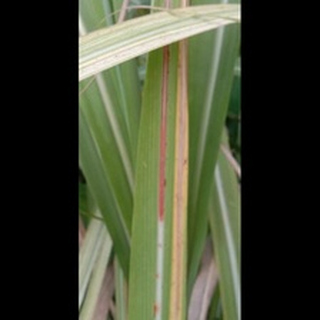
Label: sugarcane_red_rot